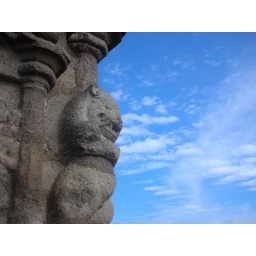
a monument on huge sculpture made by rock in Mamallapuram.